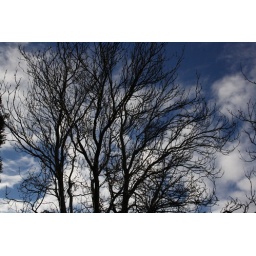
the many branches of the tree weaving upwards with swirling cloud patterns in the background